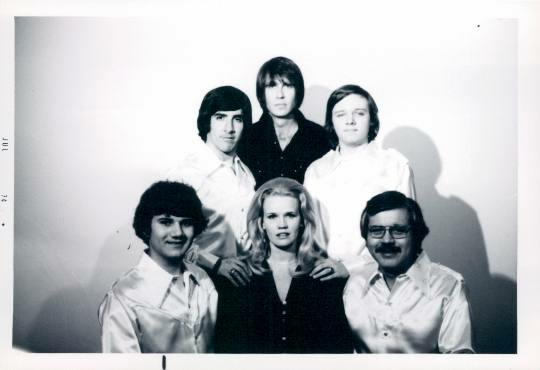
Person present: Yes